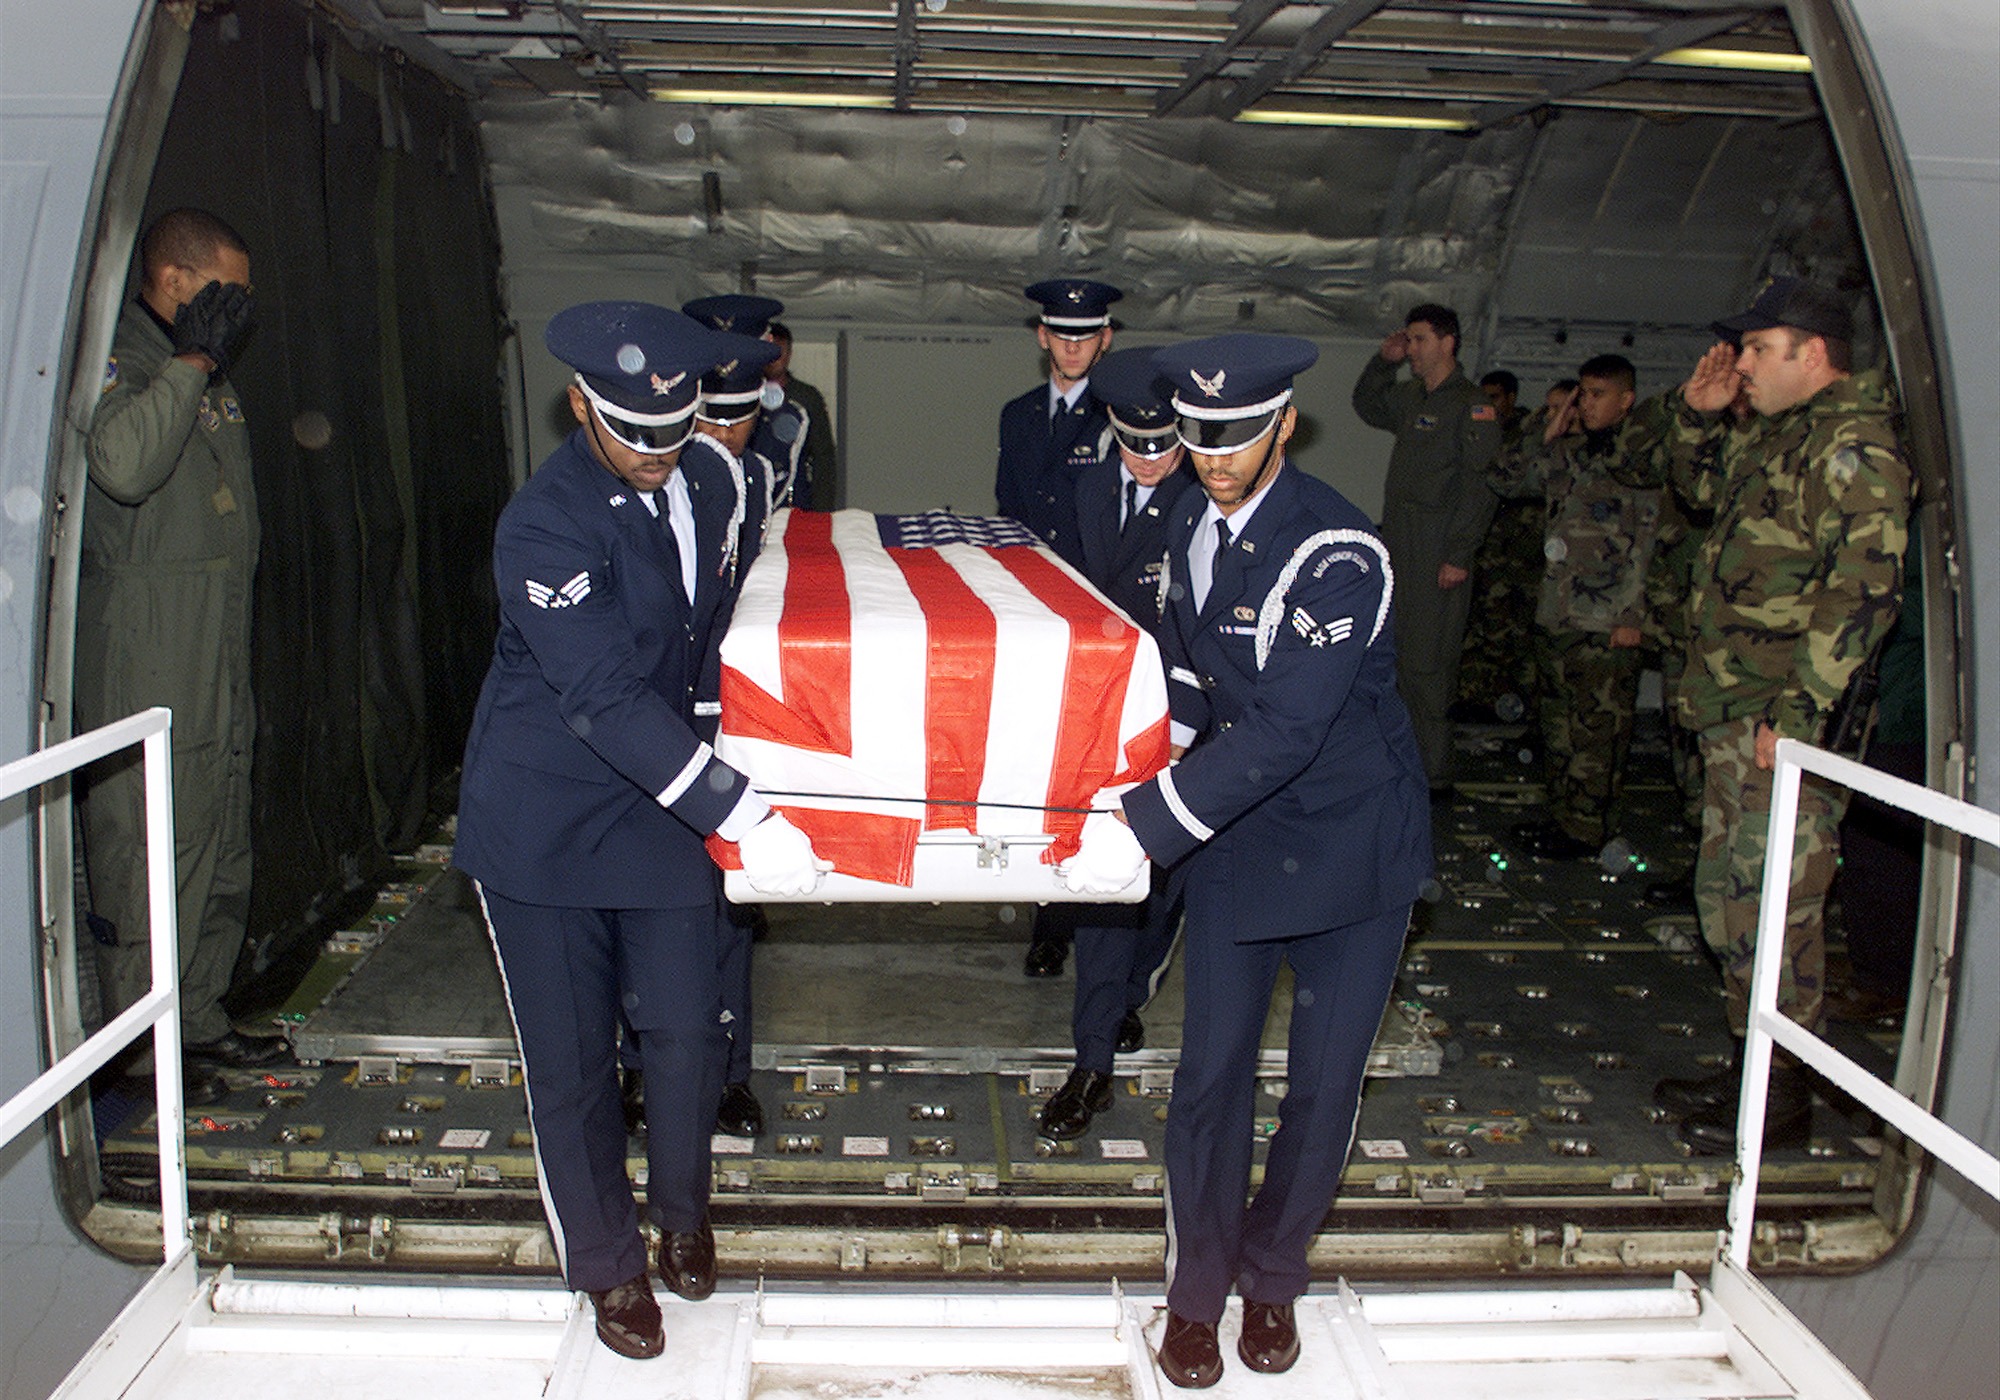
aircraft, military, memory, dead, death, sad, team, somber, casket, returning, honor guard, us air force, military police, battle casualty